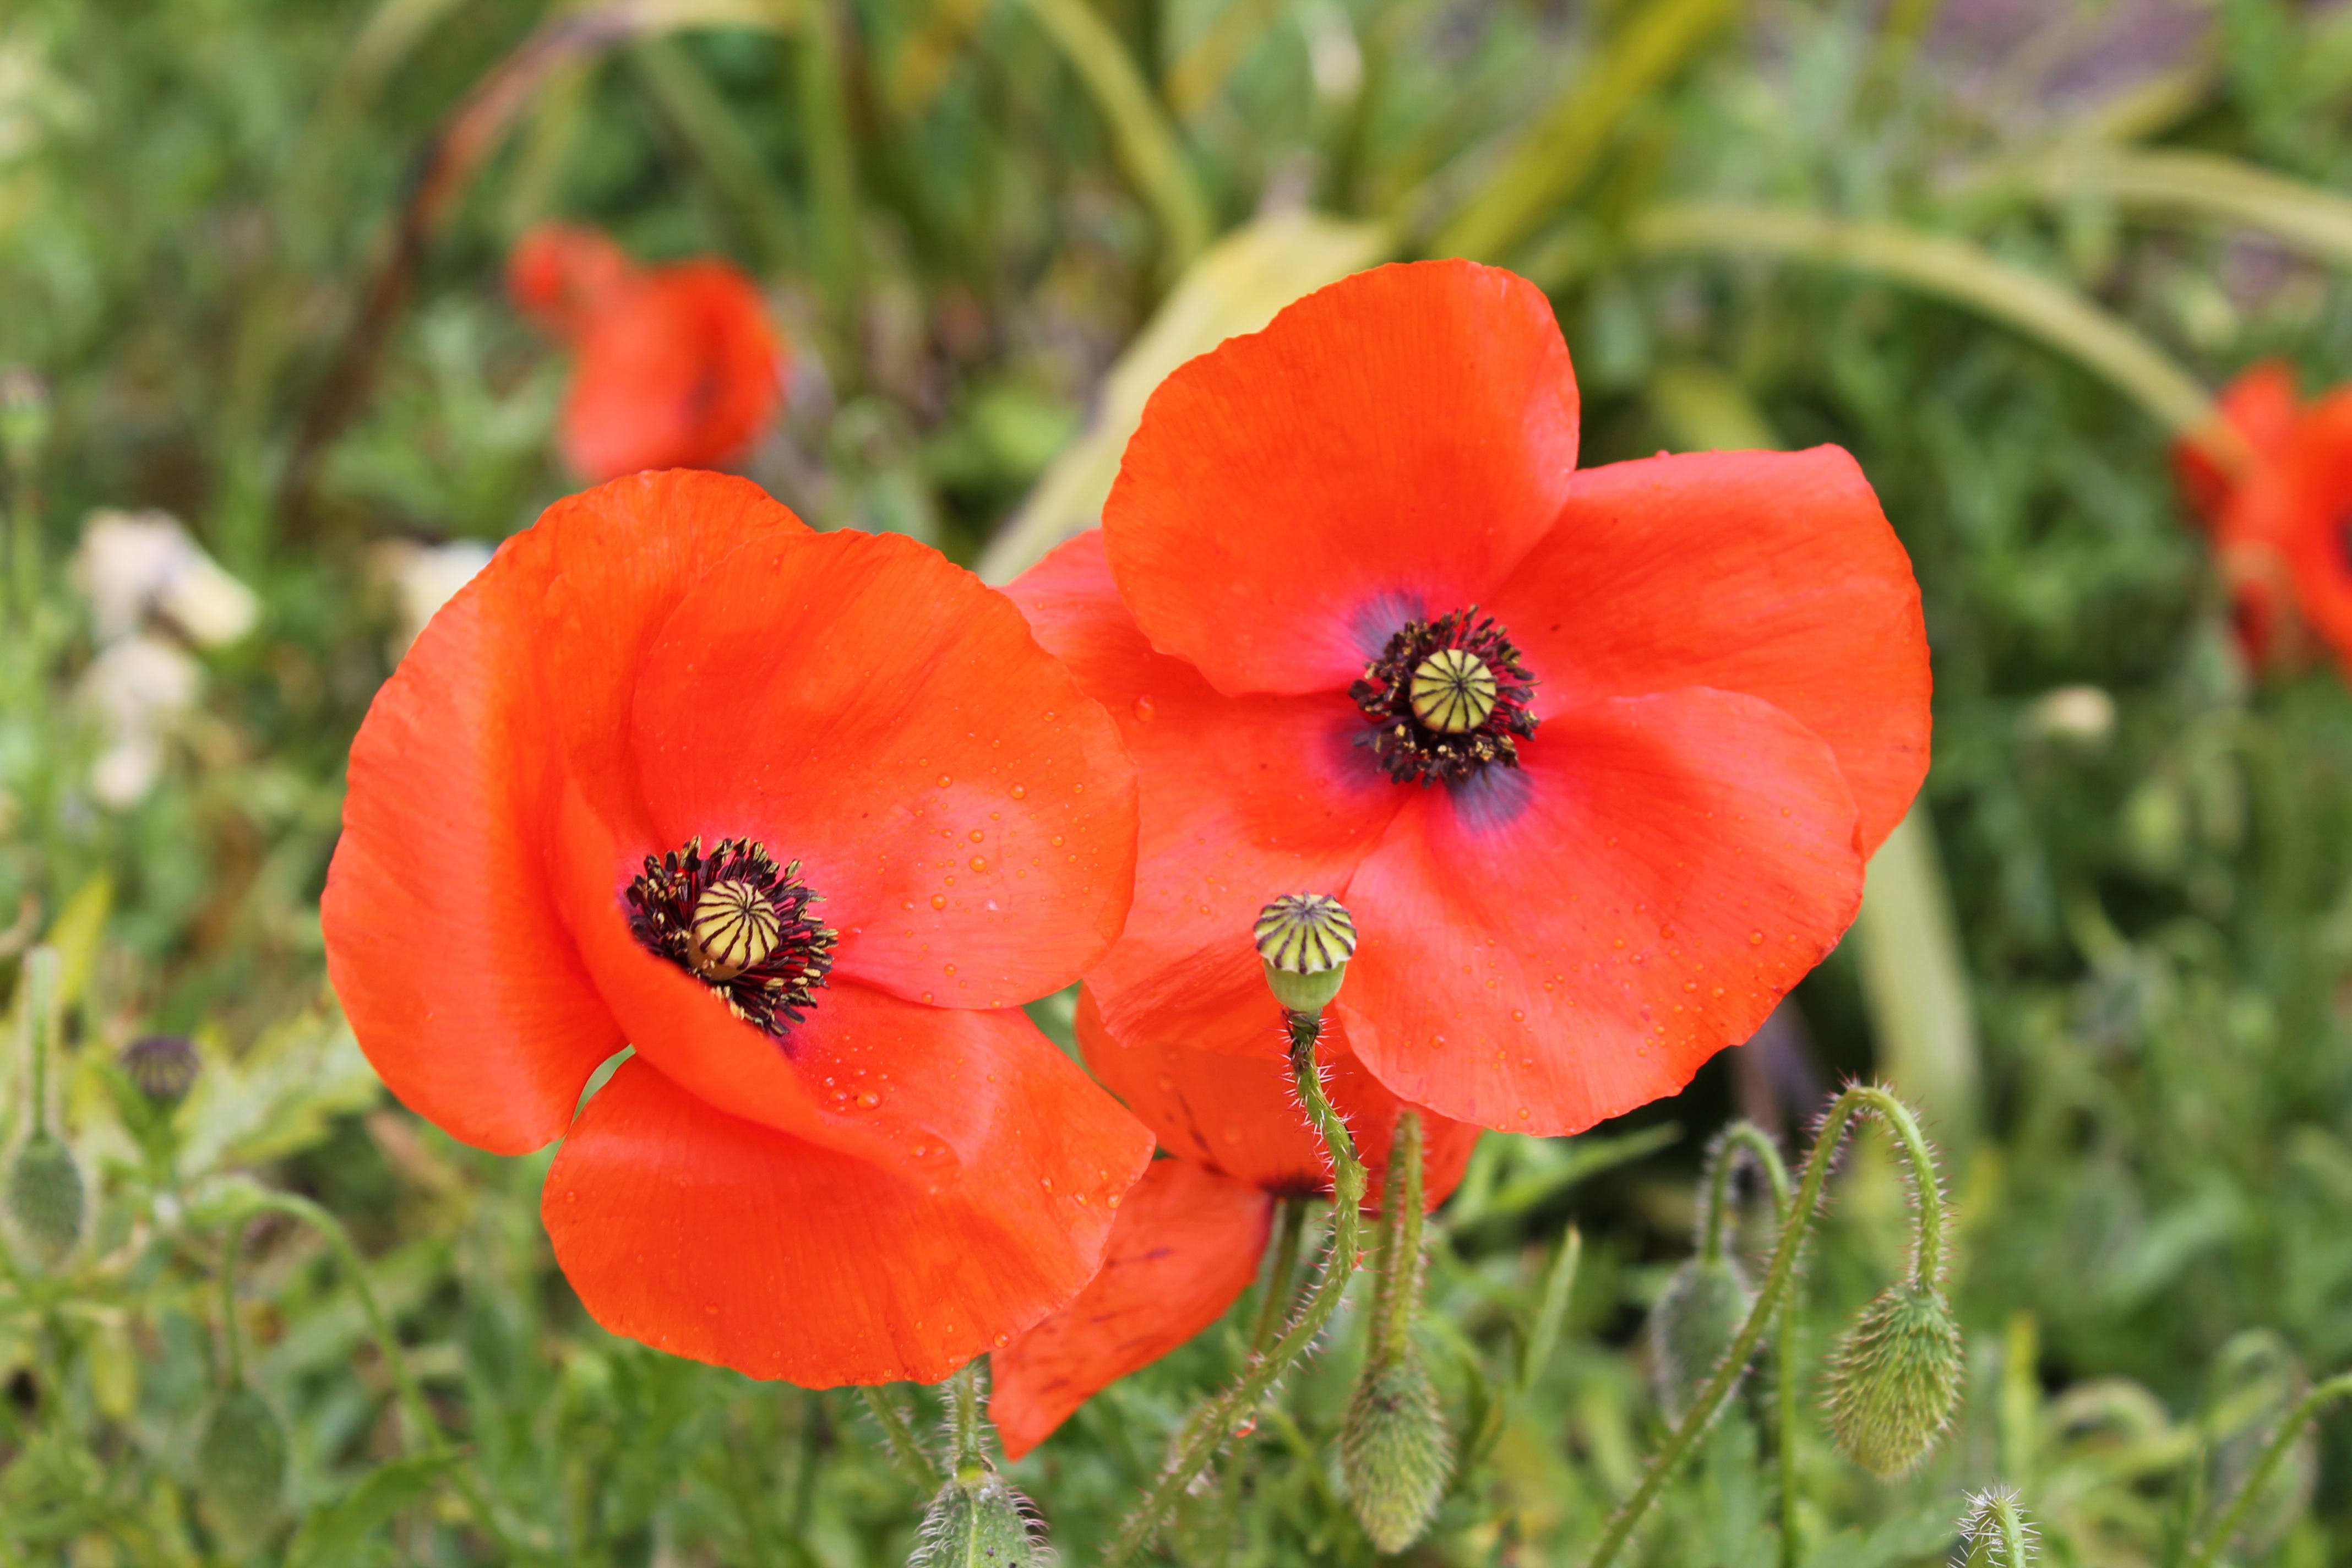
plant, meadow, flower, petal, spring, red, botany, flora, wildflower, french, poppy, coquelicot, macro photography, flowering plant, remembrance day, annual plant, land plant, poppy family